Swartswood State Park

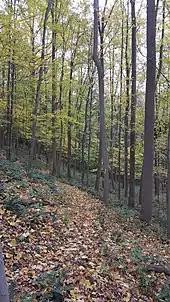
Maidenhair ferns and hardwoods along the Grist Mill Trail

Stillwater resident George Keen (1789–1866) built a grist mill at the outlet of Swartswood Lake in 1838 at the site where Charles Rhodes, Sr. (1725–1800), built an earlier mill and milldam in 1790. Keen acquired the mill property in 1824 from Rhodes' grandson and replaced the older mill with the new mill that operated with three run of grinding stones. The mill, built of local fieldstone, was driven by a fall of water from the dam and pitchback water wheel that generated 30 horsepower. After Keen's death, his son John W. Keen (1823–1898) operated the mill for 32 years until his death in 1898.